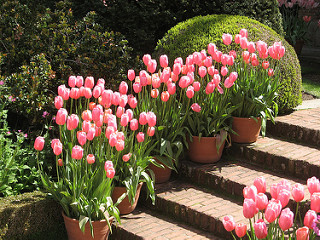
Flower: tulip